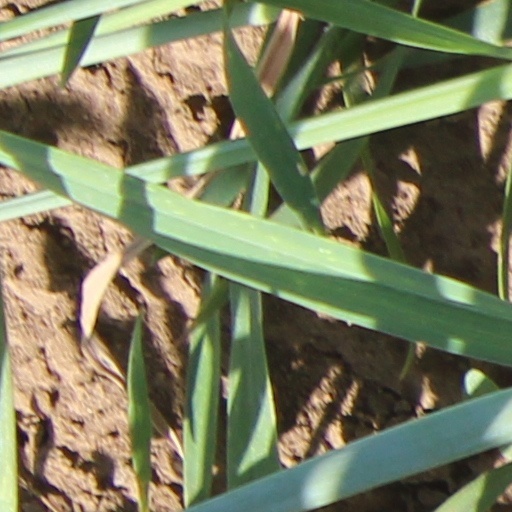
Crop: wheat